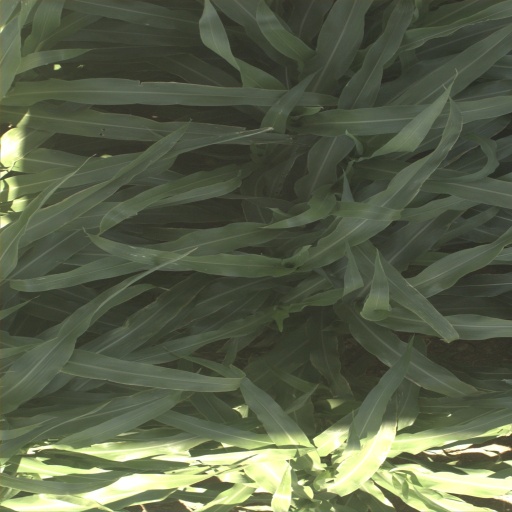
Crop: sorghum